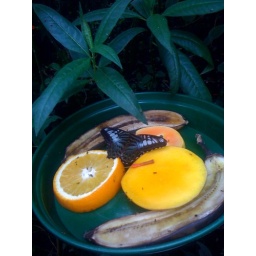
there's a butterfly in my fruit salad